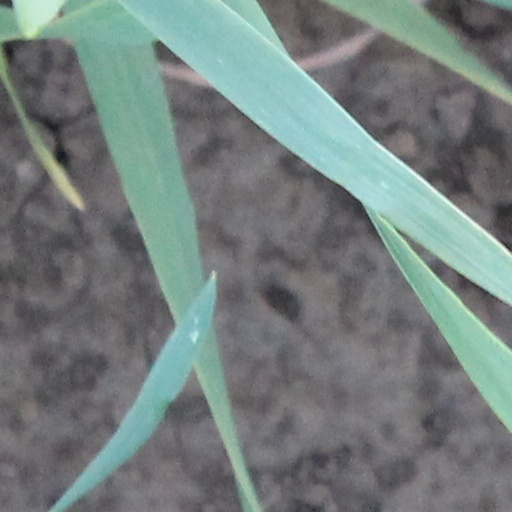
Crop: wheat